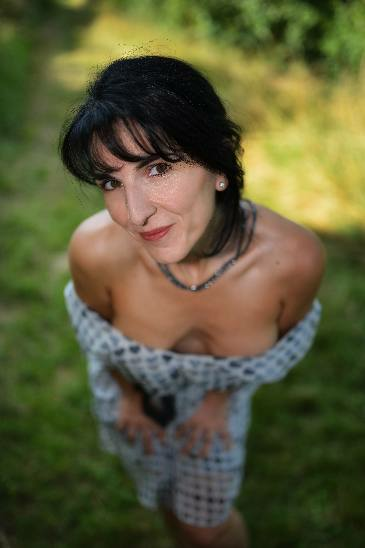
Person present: Yes